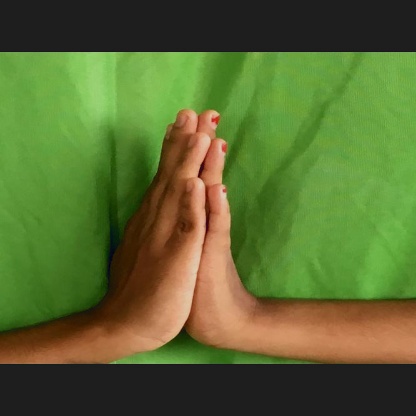
Mudra: Anjali